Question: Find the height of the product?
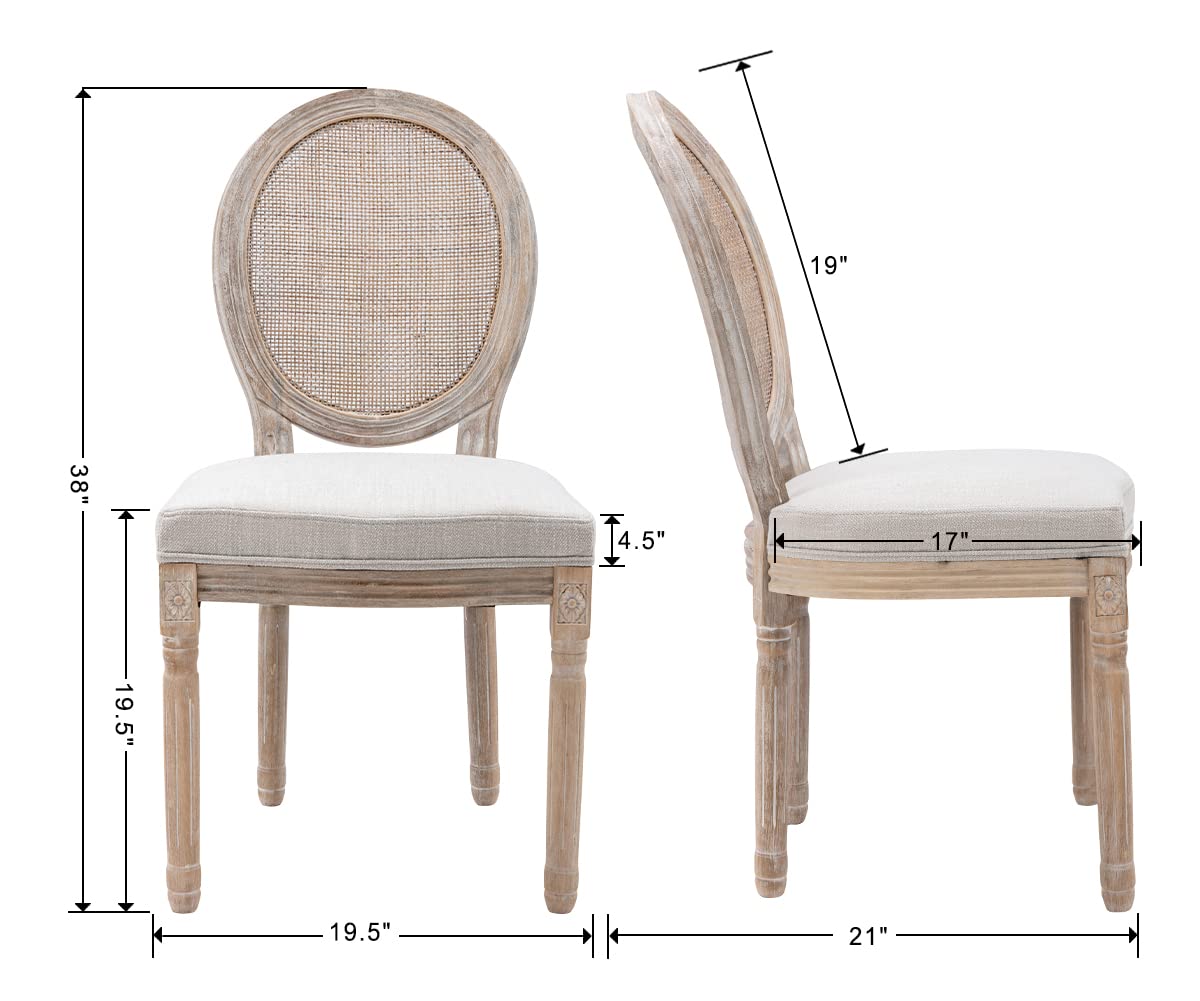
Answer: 38.0 inch